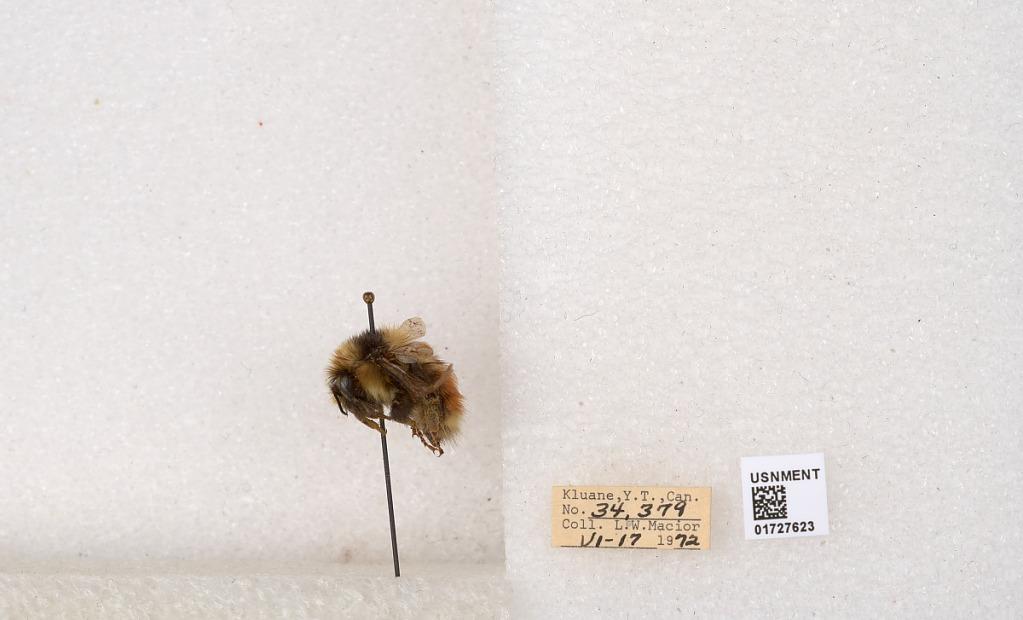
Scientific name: Bombus (Pyrobombus) sylvicola Kirby
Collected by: L. Macior
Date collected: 1972-6-17
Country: Canada
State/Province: Yukon Teritory
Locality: Kluane National Park and Reserve
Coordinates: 60.7493, -139.504